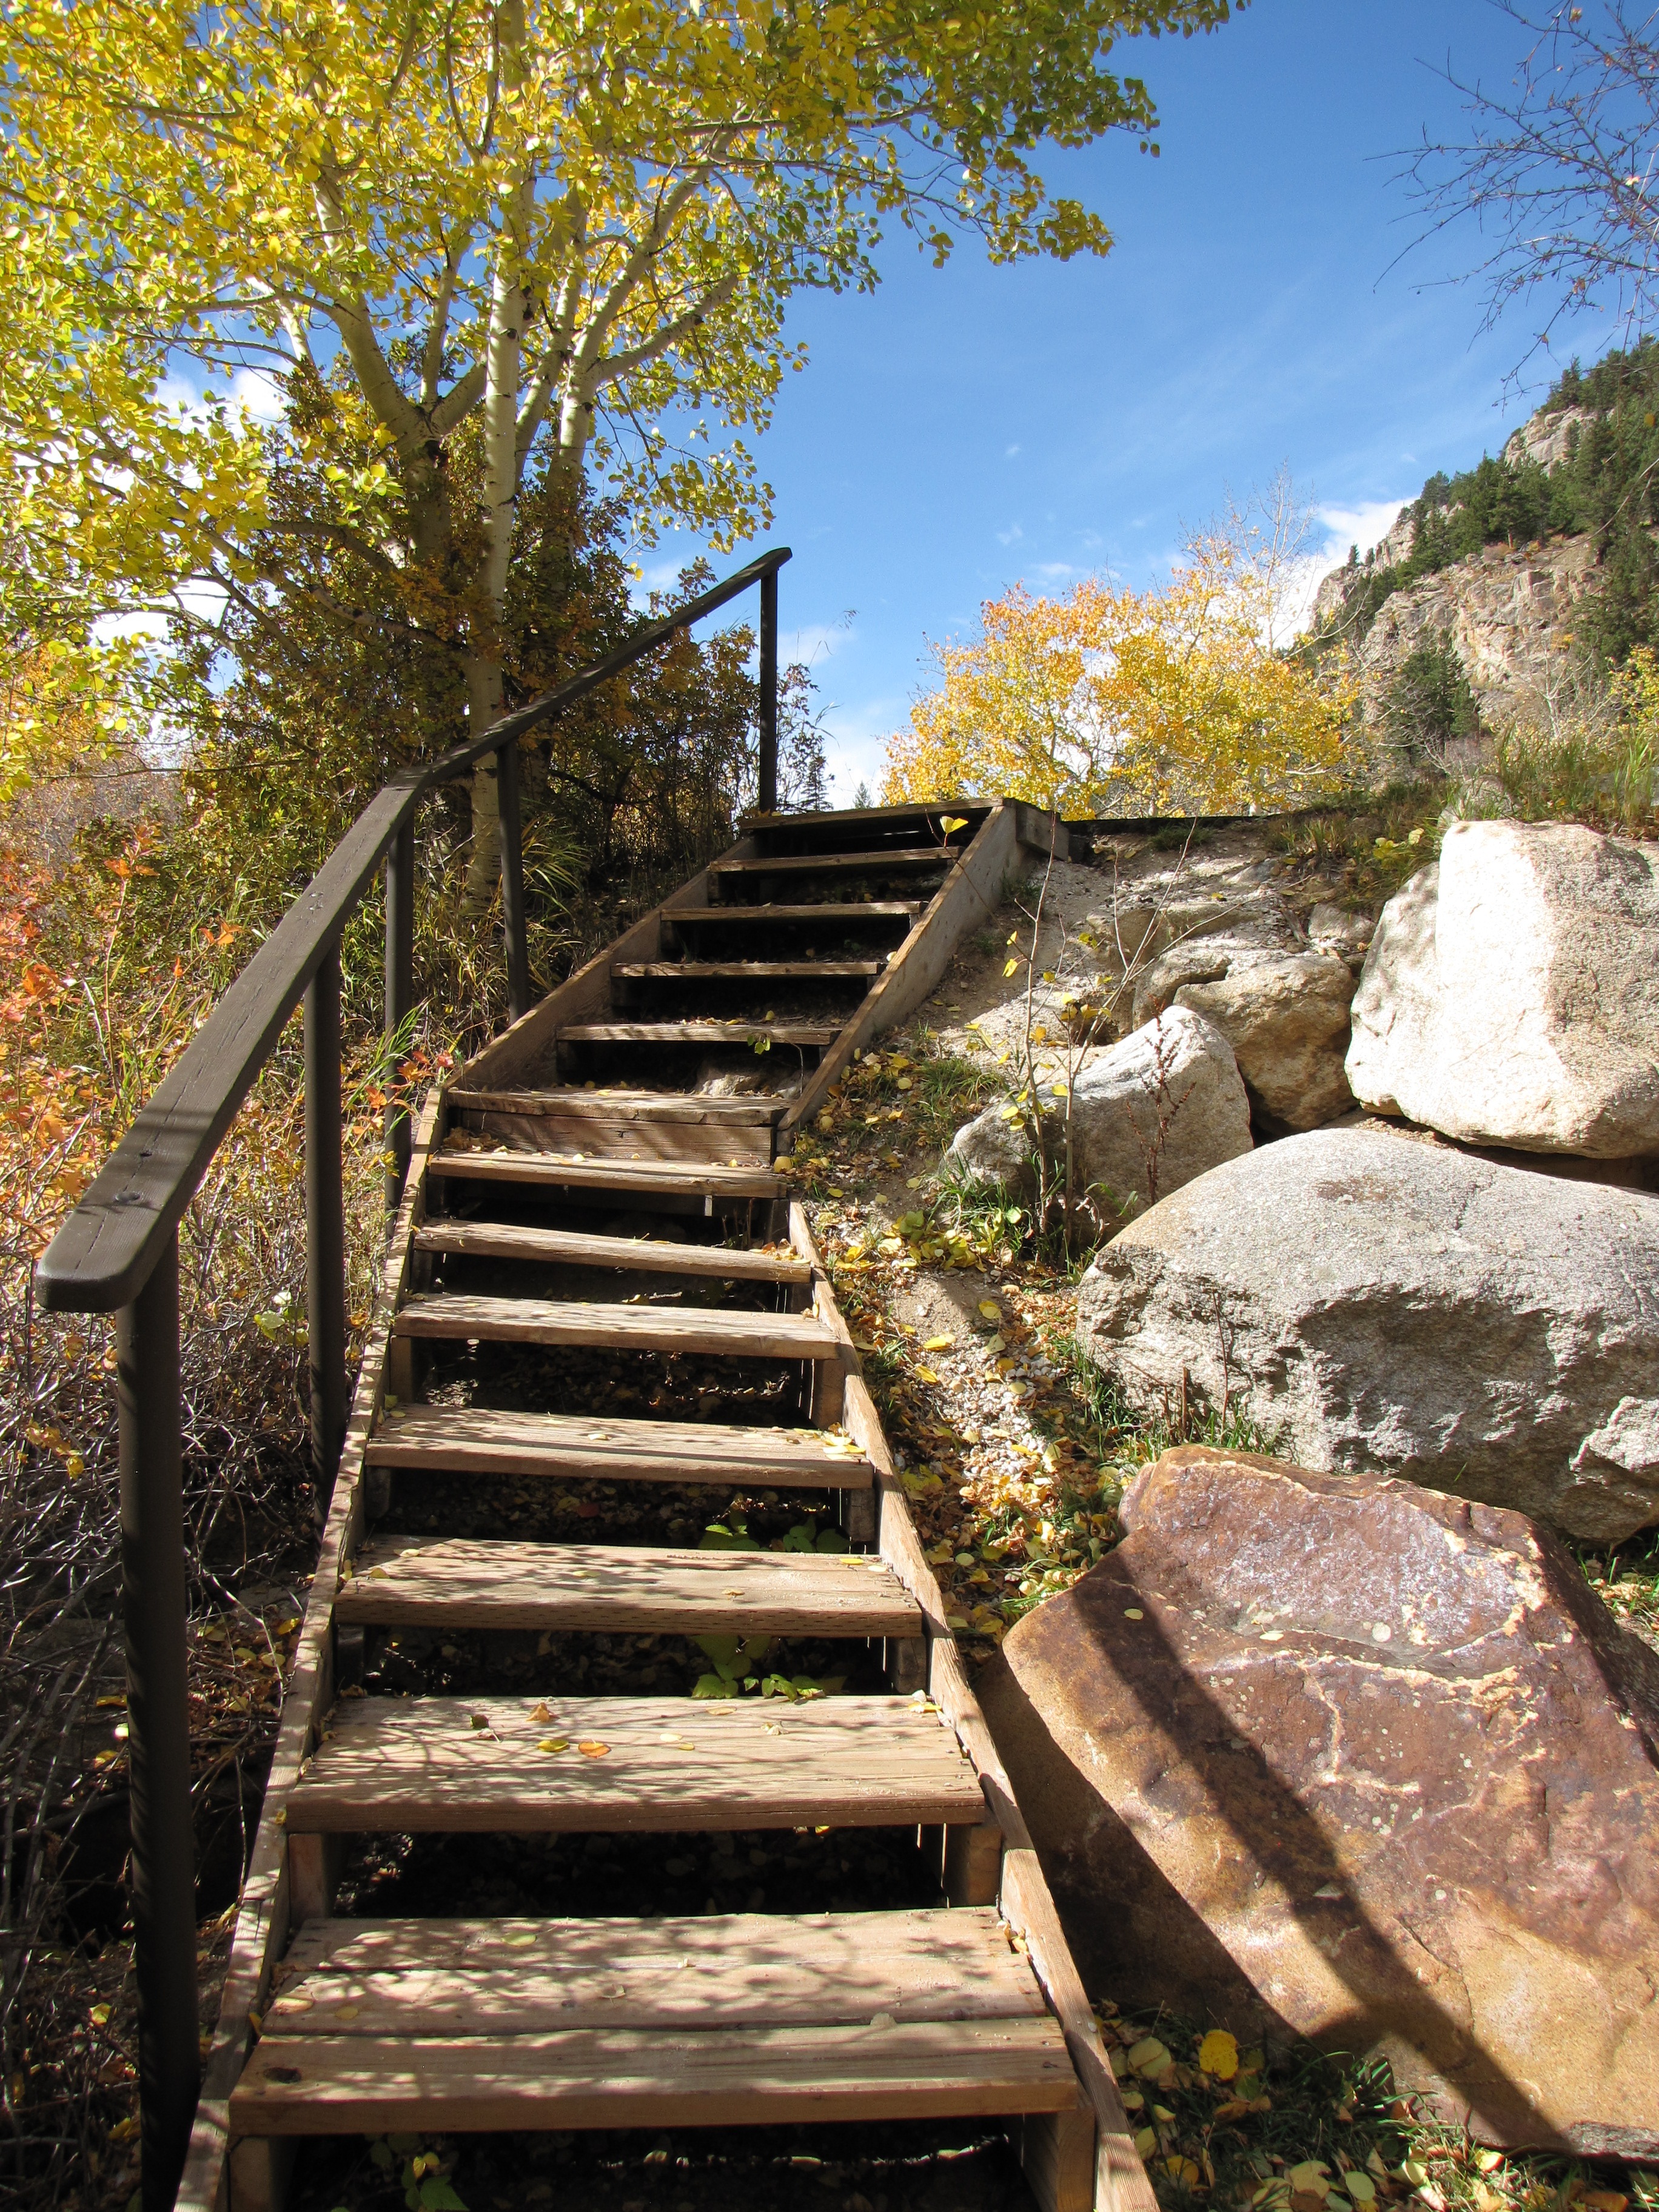
tree, hiking, trail, home, staircase, walkway, cottage, autumn, stairway, garden, stairs, estate, wood stairs, wooden stairs, wooden stairs in mountains, wooden stairs outdoors, wooden stairs nature, wood stairs outdoors, wood stairs mountains, wood stairs nature, hiking mountains, hiking nature, peaceful valley, peaceful valley ranch